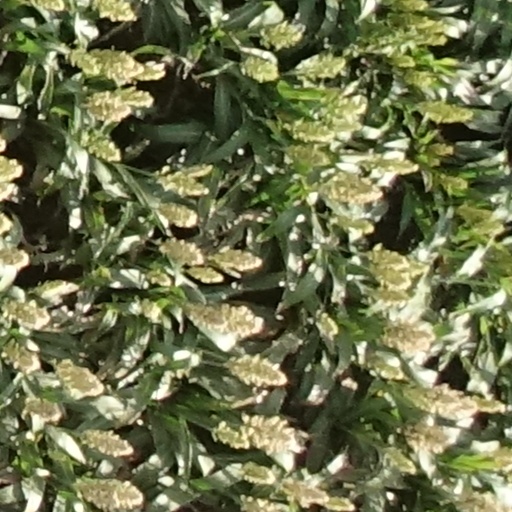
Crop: sorghum